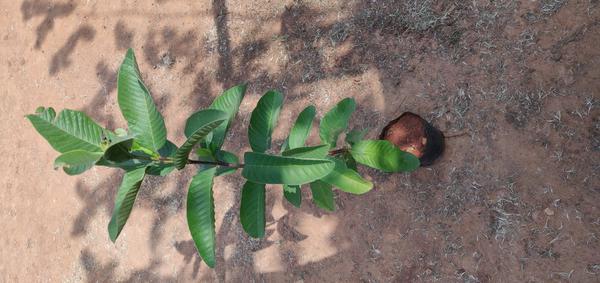
Plant: Gauva